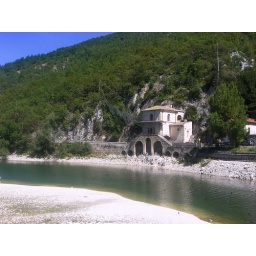
a church near the lake